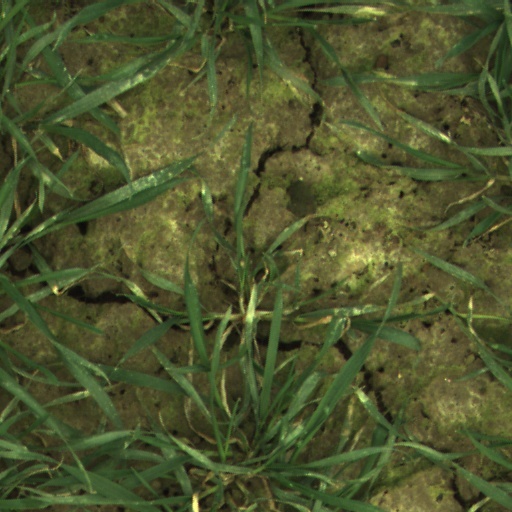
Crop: wheat